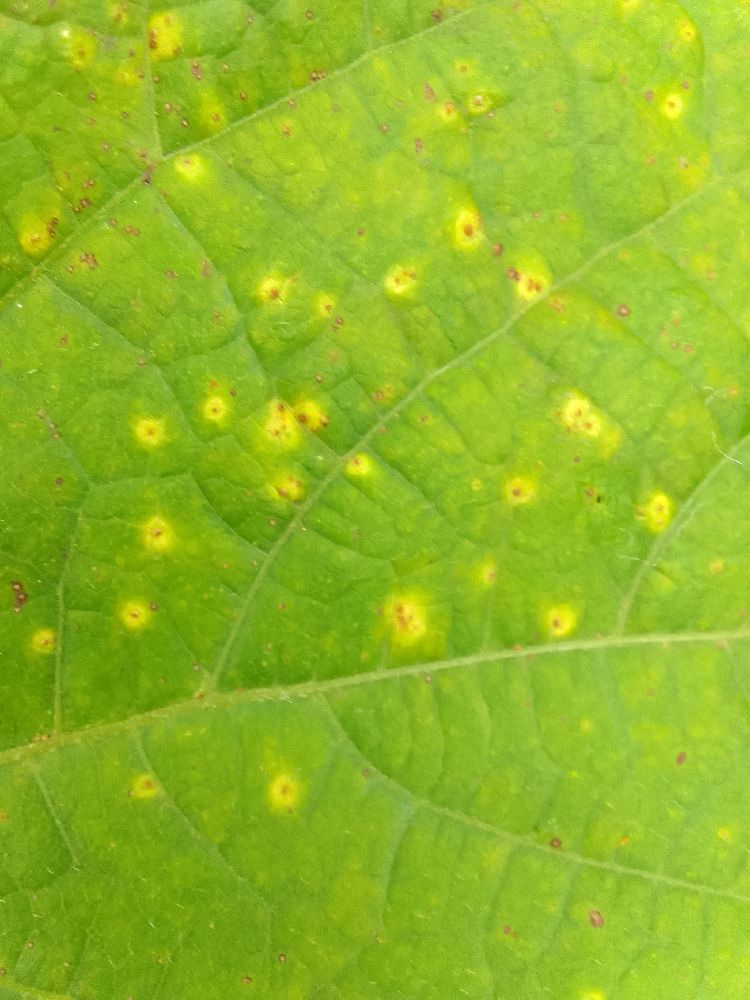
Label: rust